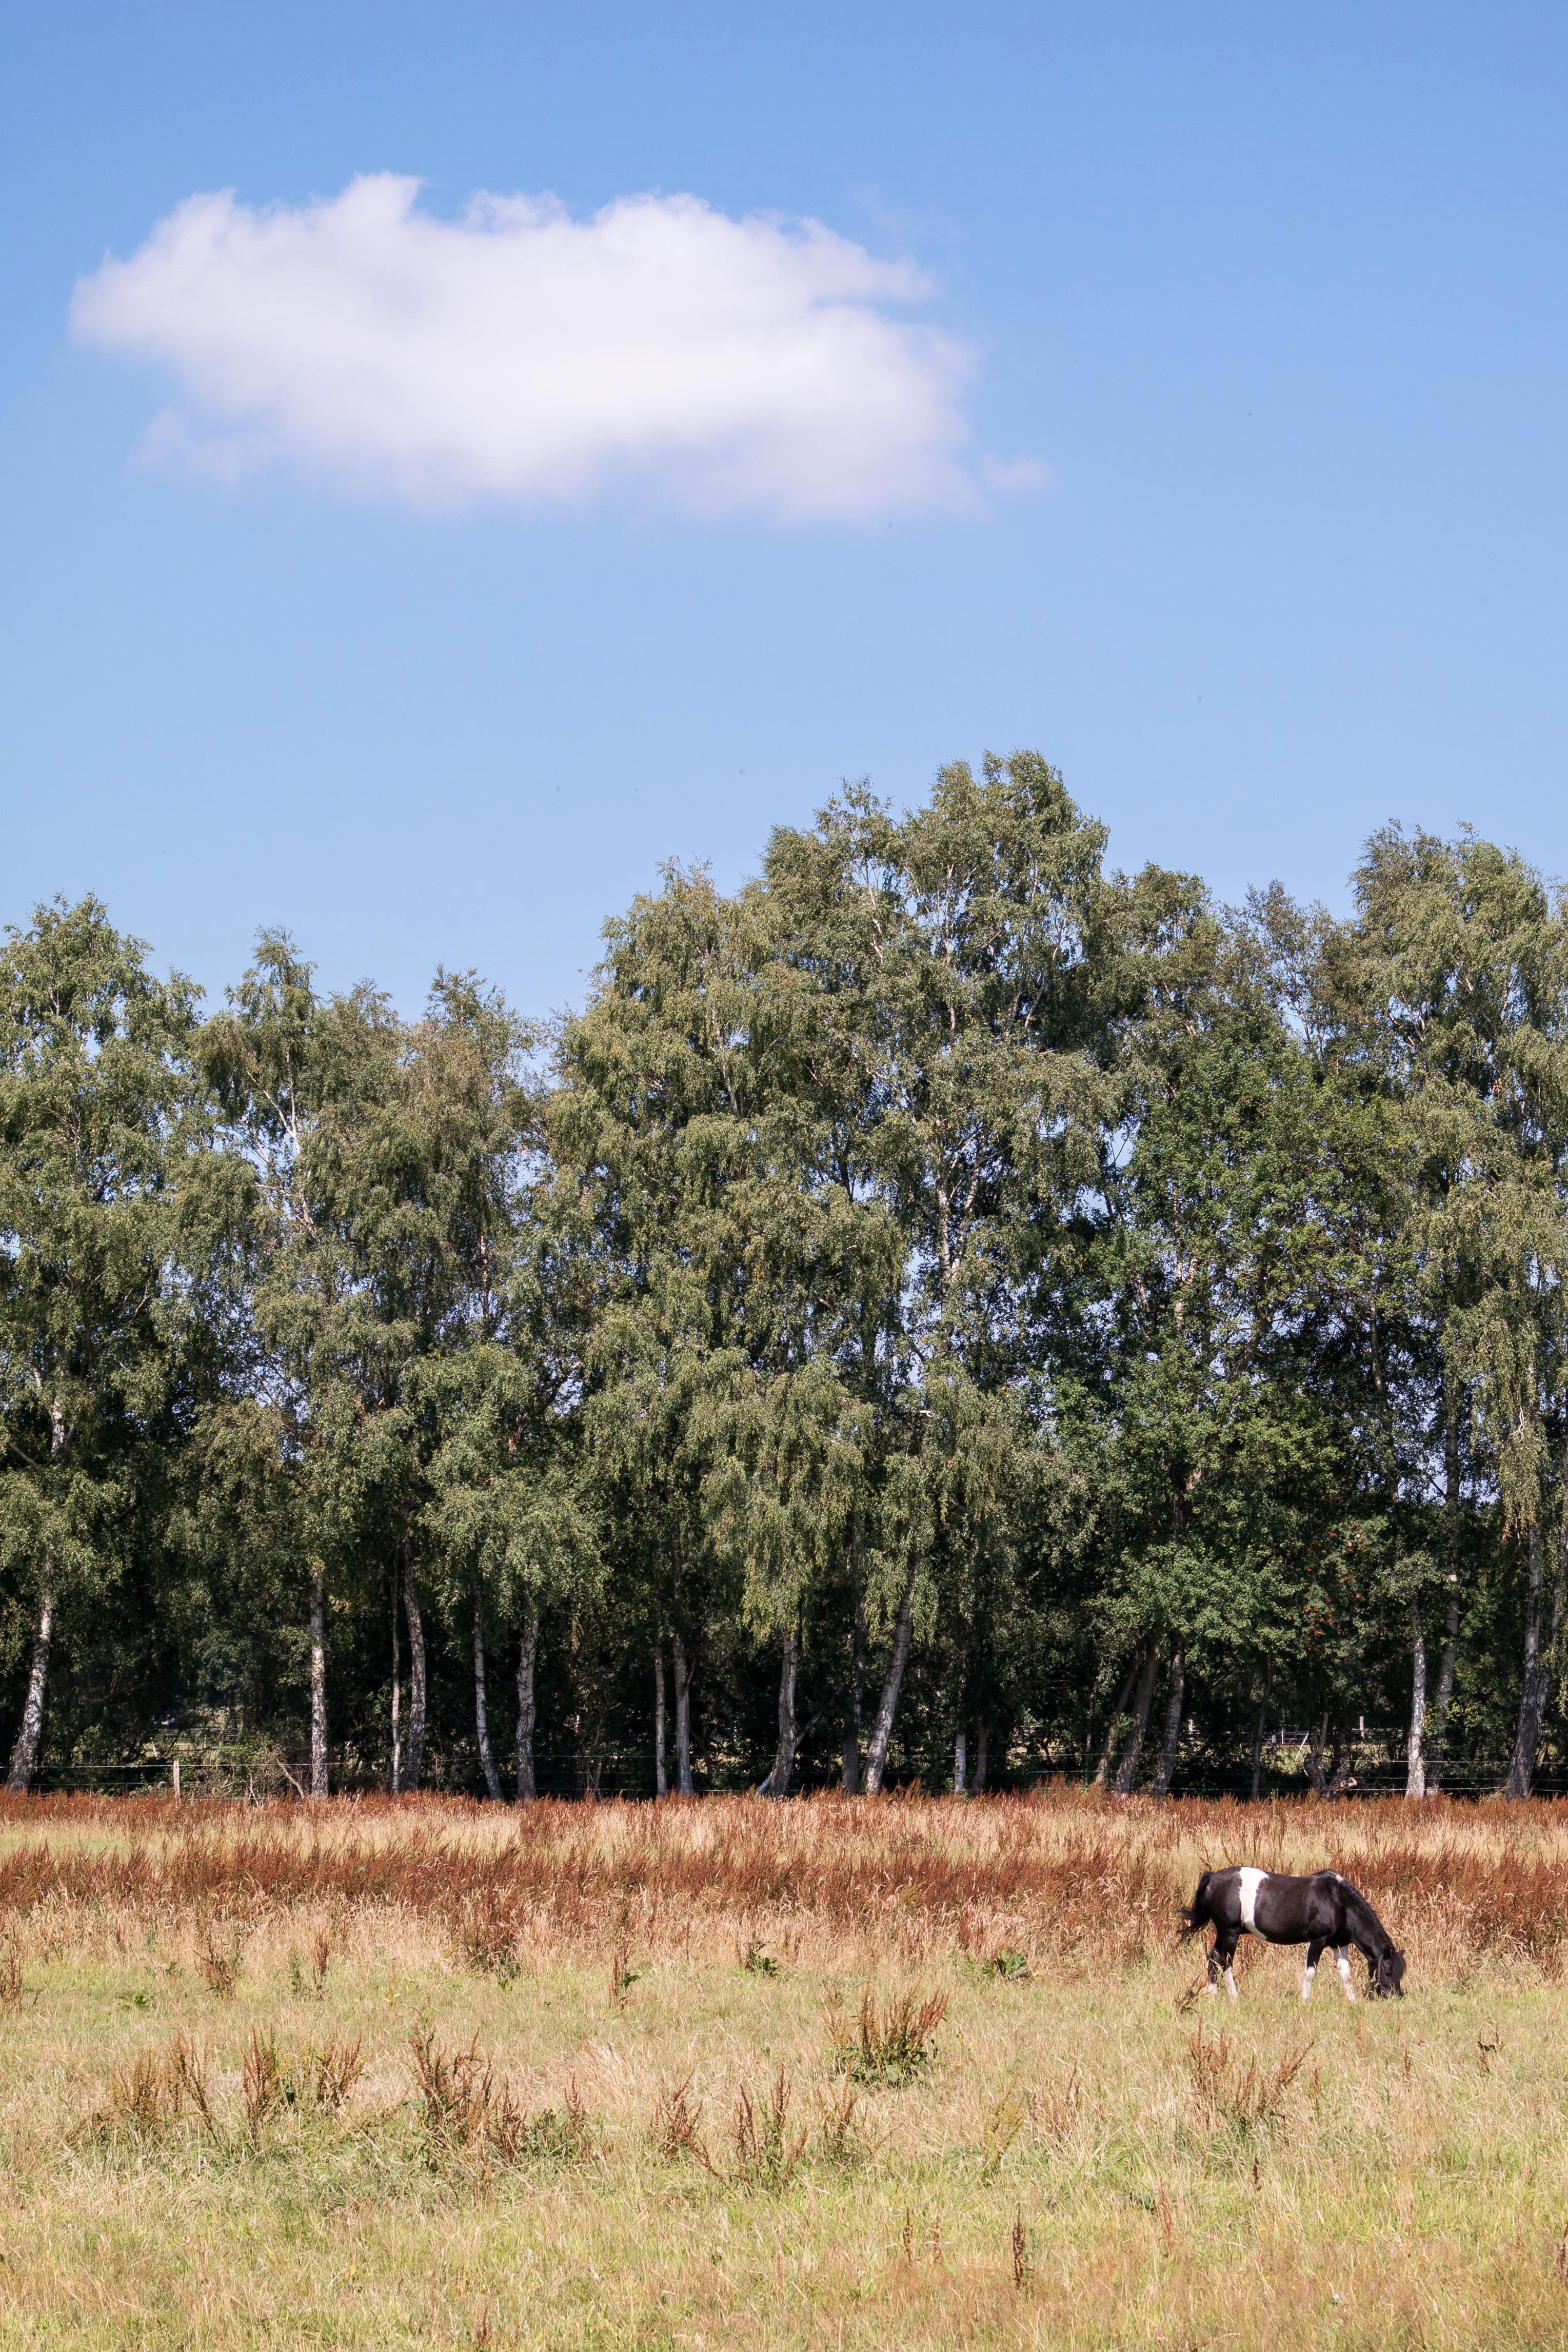
landscape, tree, forest, grass, wilderness, cloud, sky, field, meadow, prairie, wildlife, pasture, grazing, ranch, horse, blue, freedom, savanna, plain, trees, grassland, wide, habitat, foal, safari, ecosystem, rural area, natural environment, woody plant